Bungo Stray Dogs season 5

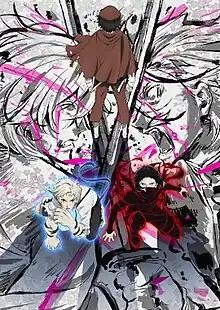
Key visual for the 5th season

The fifth season of the "Bungo Stray Dogs" anime television series is produced by Bones, directed by Takuya Igarashi and written by Yōji Enokido. Based on the manga series of the same name written by Kafka Asagiri and illustrated by Sango Harukawa, the story focuses on individuals who are gifted with supernatural powers and use them for different purposes including holding a business, solving mysteries, and carrying out missions assigned by the mafia. It mainly follows the members of the "Armed Detective Agency" and their everyday lives.